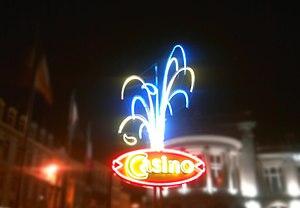
Enseigne lumineuse devant le Casino de Spa
Spa est une ville francophone de Belgique située dans la province de Liège en Région wallonne. Elle est connue pour ses eaux thermales.
La Redoute de Spa fut érigé en 1762. Aujourd'hui, le casino de Spa qui lui a succédé est le centre majeur de la vie culturelle et touristique de la ville d'eau et est considéré comme étant le plus vieux casino du monde.